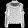
Label: Shirt